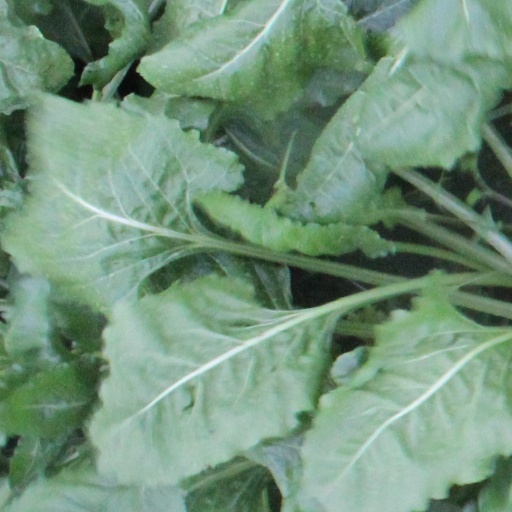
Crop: sugar beet